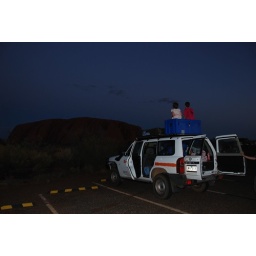
Samuel and Emma enjoy the box seat at sunset over Uluru.